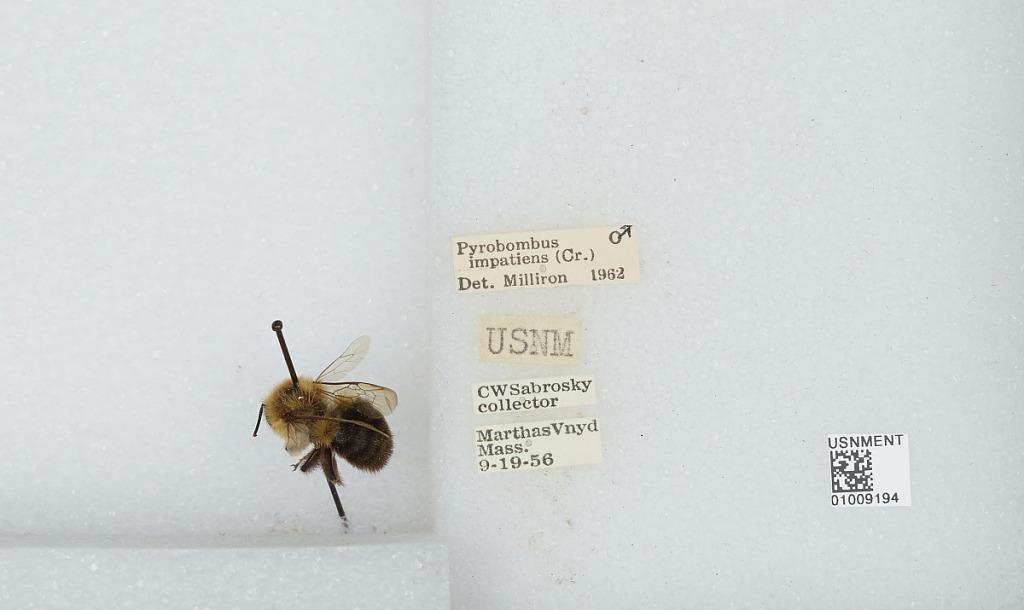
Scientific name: Bombus (Pyrobombus) impatiens Cresson
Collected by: C. Sabrosky
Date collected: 1956-9-19
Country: United States
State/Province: Massachusetts
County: Dukes
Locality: Martha's Vineyard
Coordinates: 41.4167, -70.6161
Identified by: Milliron